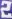
Number: 2